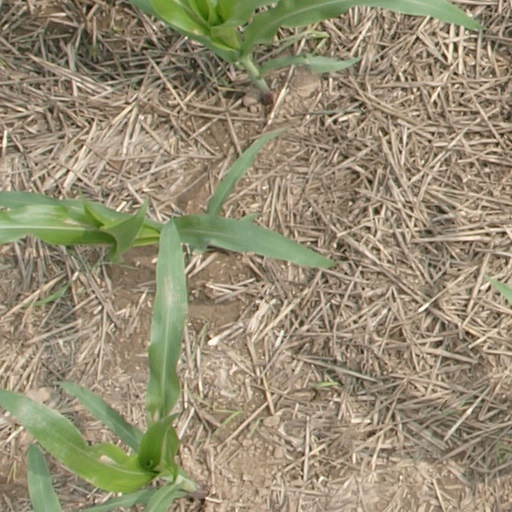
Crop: maize; corn